Damien Garvey

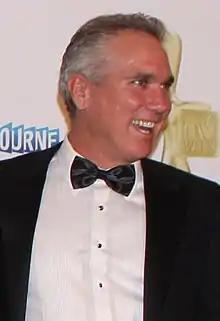
Garvey at the 2011 Logie Awards

Damien Garvey graduated from Padua College, a Catholic boys' school in Brisbane, Queensland, in 1982.